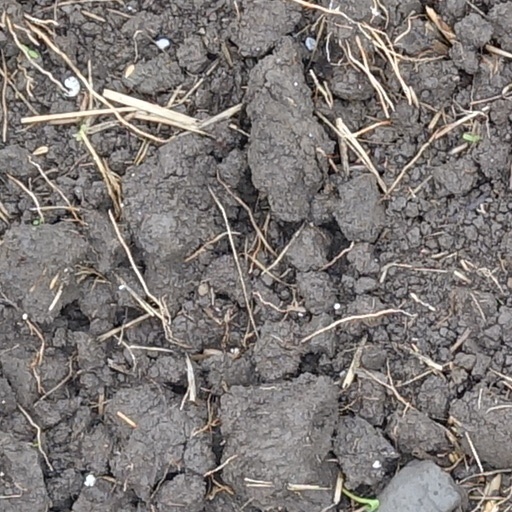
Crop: wheat